Front kick

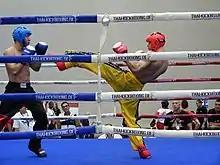
Front-Kick

When defending, front kick could be used to severely damage the lower area of the opponent who has started an attack, but has overconcentrated on guarding head/upper body, and as a good tool to keep enemy from punch range. In offense, front kick could serve as an excellent opener for combination attacks, as it is fast, dangerous enough for opponent to switch attention to block/deflecting/evading the kick, but requires little deviation from the upright fighting stance, which is good to start punch attack from. Overall, there is a wide variety of situations where this kick could be exploited by a creative martial arts practitioner.